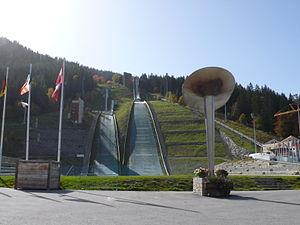
Le tremplin du Praz à Courchevel
Courchevel est une station de sports d'hiver de la vallée de la Tarentaise située dans la commune de Courchevel, dans le département de la Savoie en région Auvergne-Rhône-Alpes. Première station française aménagée en site vierge en 1946, elle fait partie du domaine skiable des Trois-Vallées.
Les Jeux olympiques d'hiver de 1992, officiellement connus comme les XVIᵉˢ Jeux olympiques d’hiver, ont lieu à Albertville, dans le département de la Savoie, en France, du 8 au 23 février 1992. Les organisateurs désignent l'événement comme les Jeux d'Albertville et de la Savoie. Ce sont les derniers Jeux d'hiver à se dérouler la même année que ceux d'été, avec Barcelone. Pour l'organisation de ces Jeux d'hiver, sept villes sont en compétition et c'est lors du sixième tour que le dossier français remporte les suffrages du Comité international olympique. Les deux co-présidents du comité d'organisation des Jeux d'Albertville sont Jean-Claude Killy et Michel Barnier. Il s'agit des troisièmes Jeux d'hiver se déroulant en France, après les premiers à Chamonix en 1924, et ceux de Grenoble en 1968.